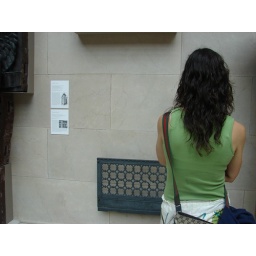
girl in green